Sociology of food

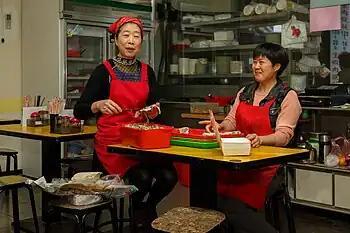
Taipei, Taiwan: The Jiaotse Restaurant in 14th avenue. The owner is preparing her famous handmade Jiaozi.

The sociology of food is the study of food and how it relates to the history, progression, and future development of society. Studies includes the production and consumption of food as well as its medical, spiritual and ethical applications.